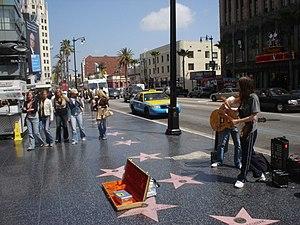
Hollywood Boulevard est l’une des plus célèbres avenues du quartier de Hollywood, dans la ville américaine de Los Angeles en Californie.